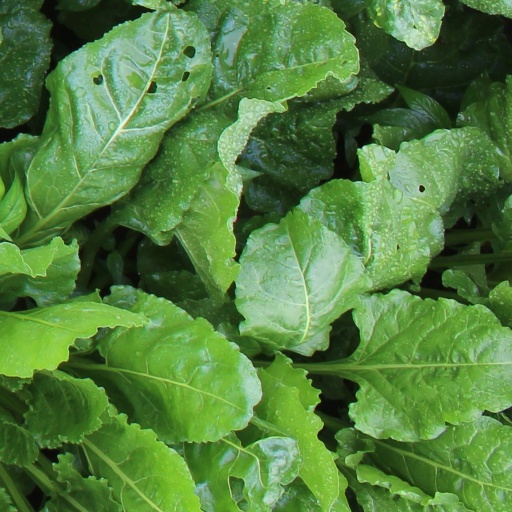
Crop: sugar beet